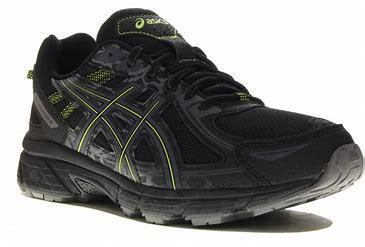
Brand: Asics
Model: Gel Venture 6